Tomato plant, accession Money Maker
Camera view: vertical (180 deg); turntable rotation: 150 degrees
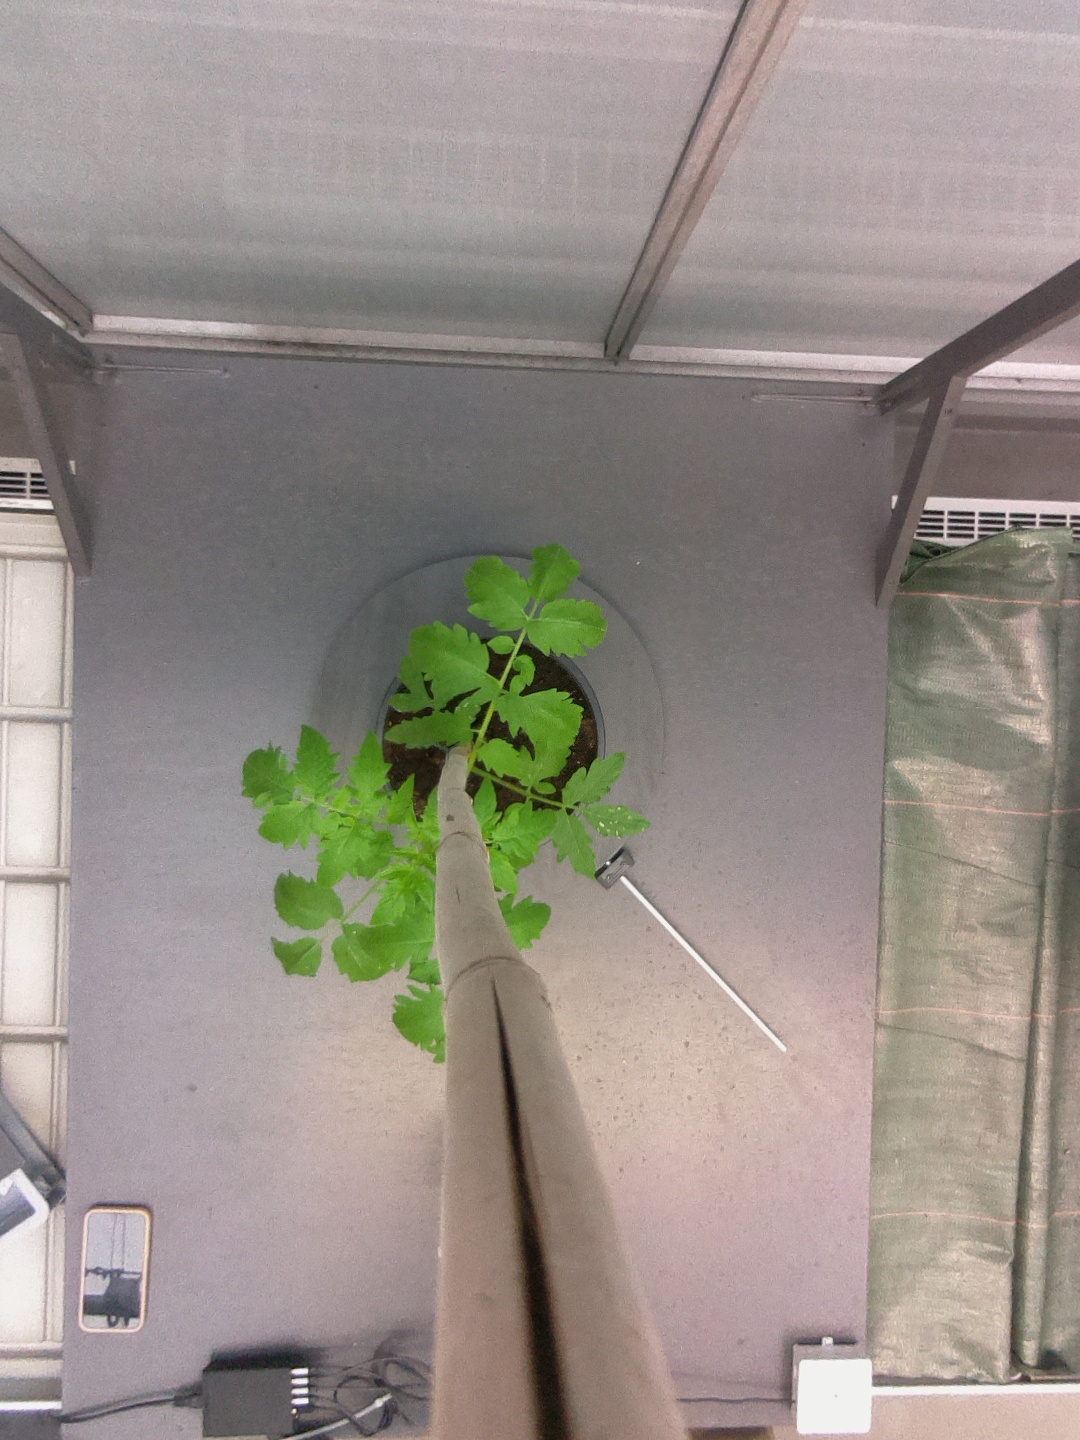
BBCH growth stage 13: 6 of true leaves visible